HMS Hyacinth (1898)

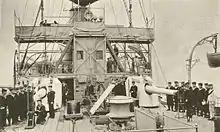
The two 6-inch guns on her sister ship "Hermes"s quarterdeck

"Hyacinth" was designed to displace . The ship had an overall length of , a beam of and a draught of . She was powered by two 4-cylinder triple-expansion steam engines, each driving one shaft, which produced a total of designed to give a maximum speed of . The engines were powered by 18 Belleville boilers. She carried a maximum of of coal and her complement consisted of 470 officers and ratings.